La púrpura de la rosa

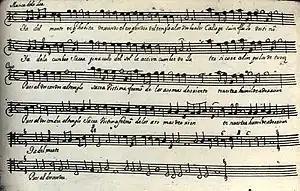
Fragment from the first page of the original score in Lima.

The peasants, Chato and Celfa, joke about marriage but are interrupted by a chorus of peasants exclaiming that the wild boar is on the loose. Adonis pursues the boar, but then tires and lies down to rest. Venus comes upon the sleeping Adonis and torn by the humiliation of having fainted in his arms and her growing desire for him, she dismisses her nymphs. She calls on Amor to help her and tells him about Adonis's renunciation of love. Amor shoots the sleeping Adonis in the heart with one of his golden arrows, infusing him with desire. When Adonis awakens, he is surprised to find Venus watching him, and sings of his terrible dream about a wild boar, a dream which foreshadows his death. Adonis praises Venus's beauty and confesses his attraction to her. Venus is unable to tear herself away from Adonis, and they reveal their mutual desire. Venus enters her garden of delights and Adonis follows her, welcomed by Celfa, Chato, and the nymphs.